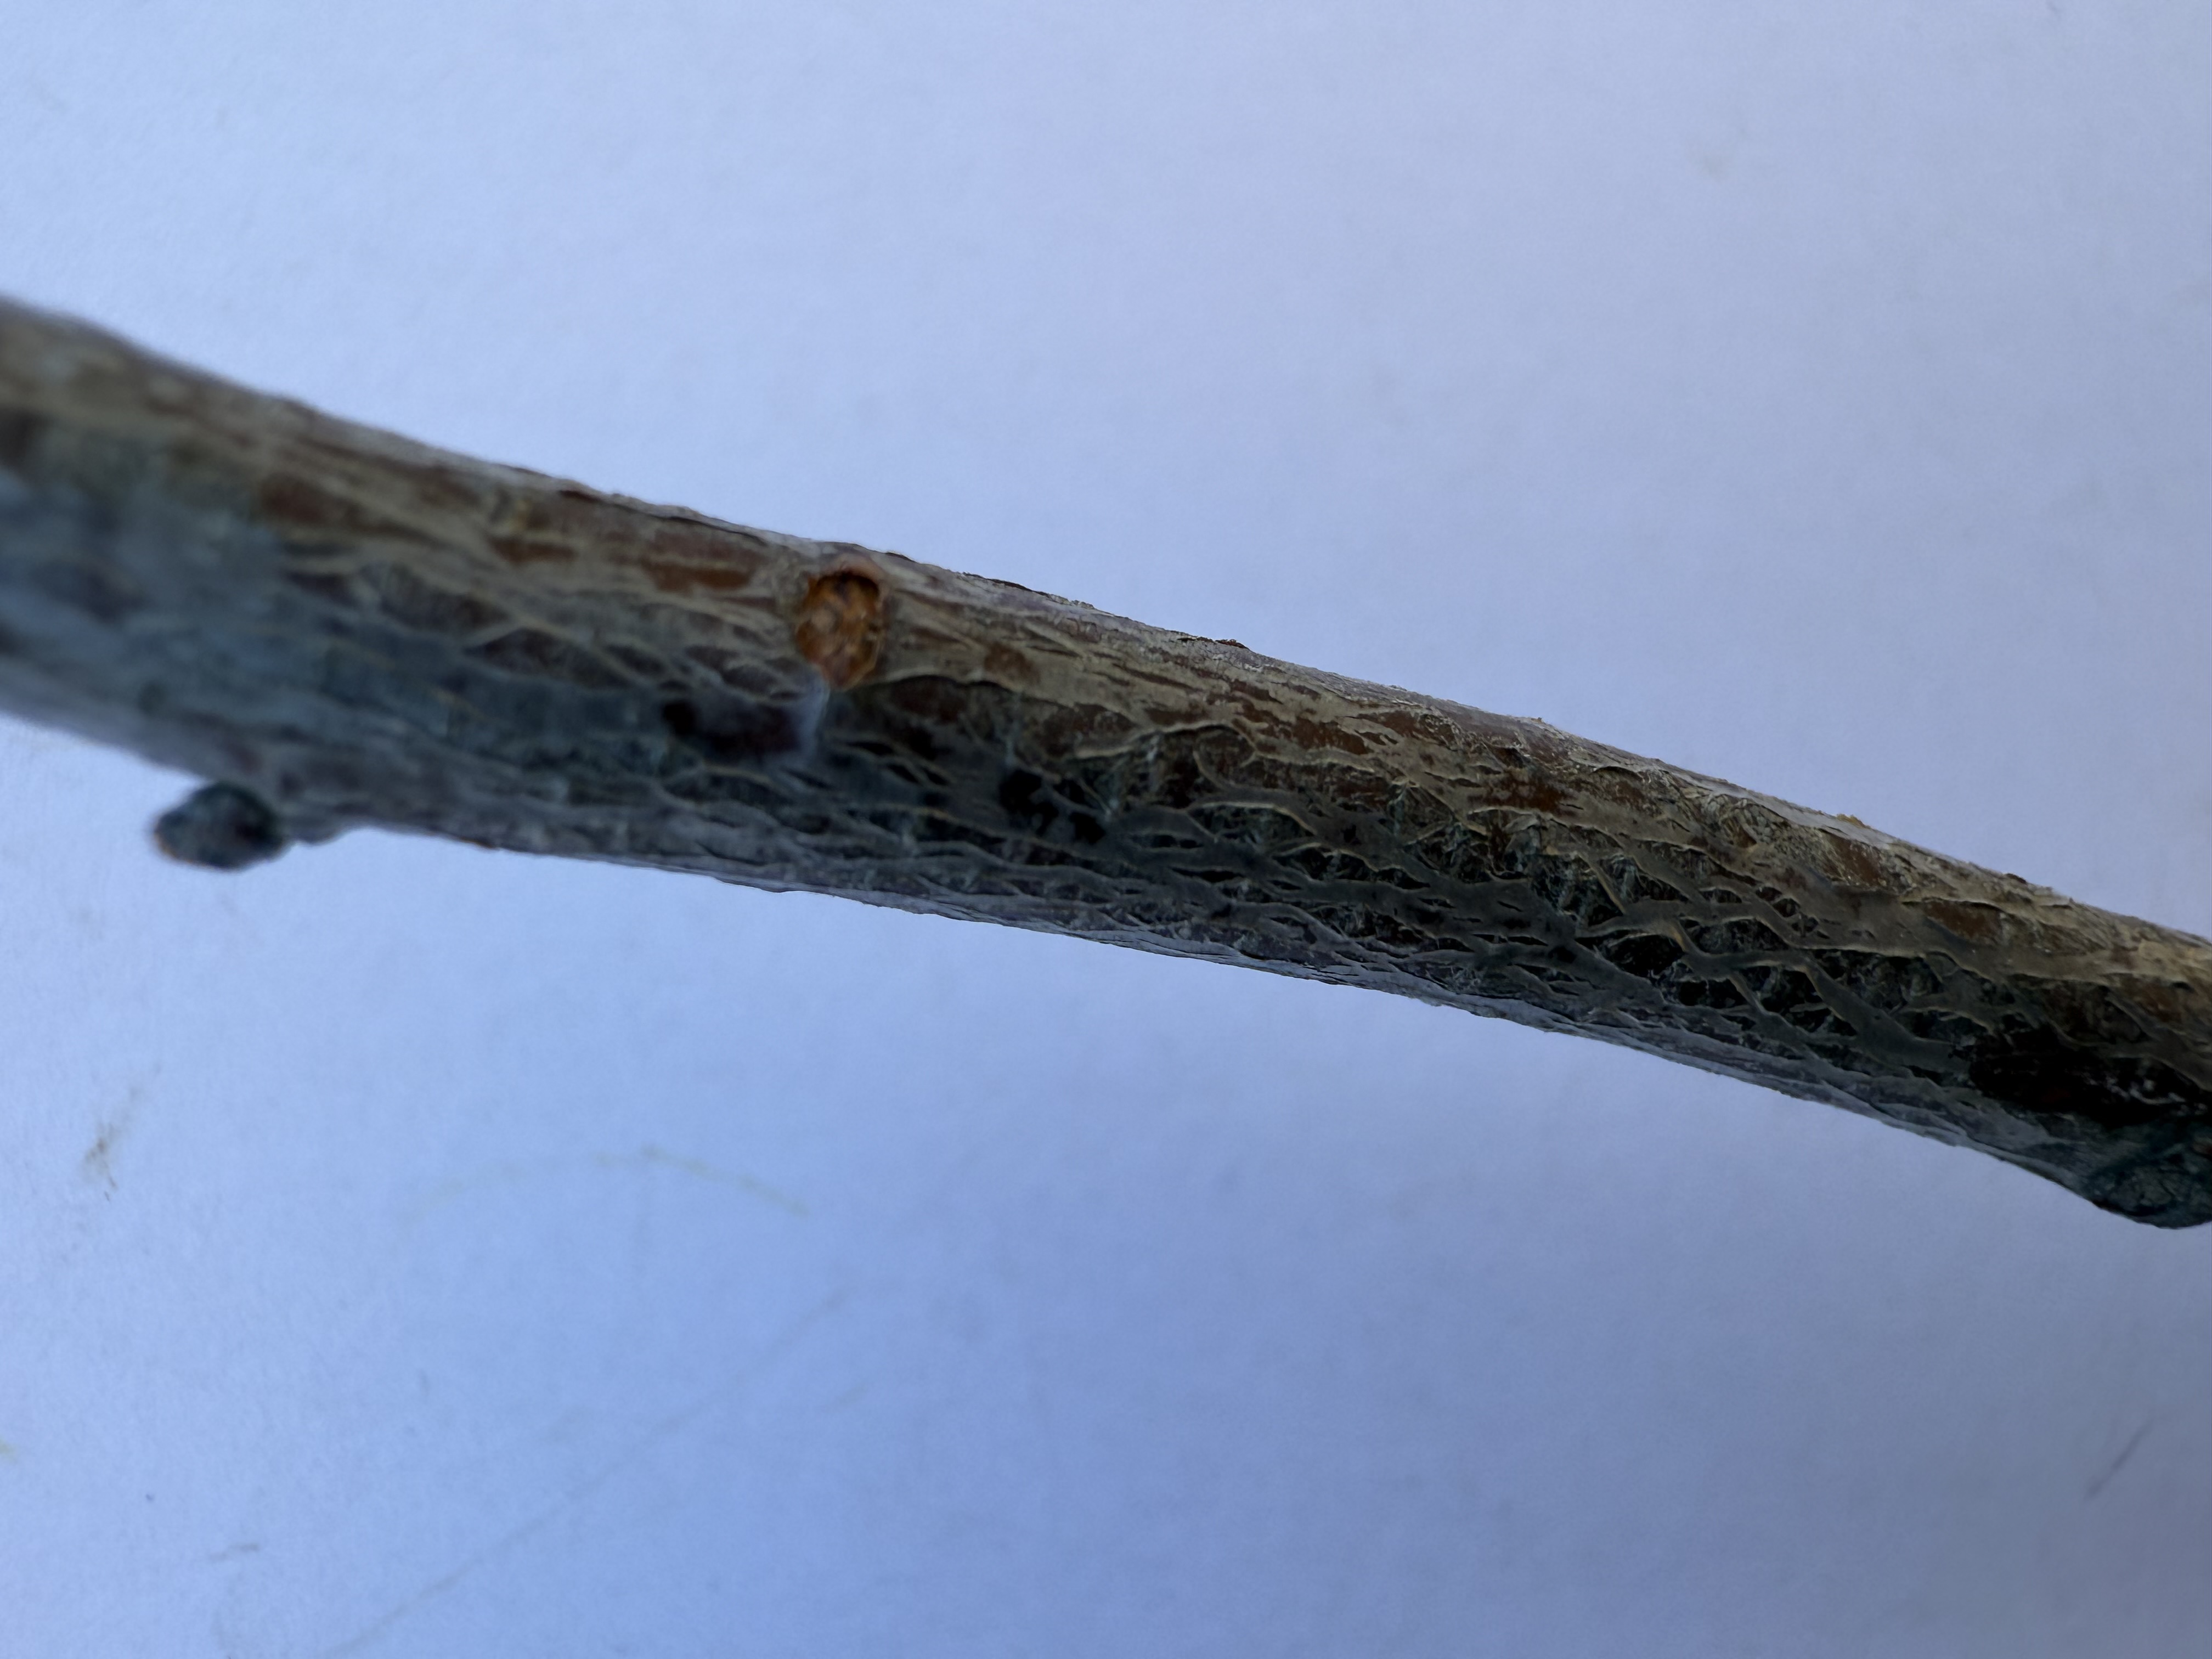
Variety: Black Diamond Plum